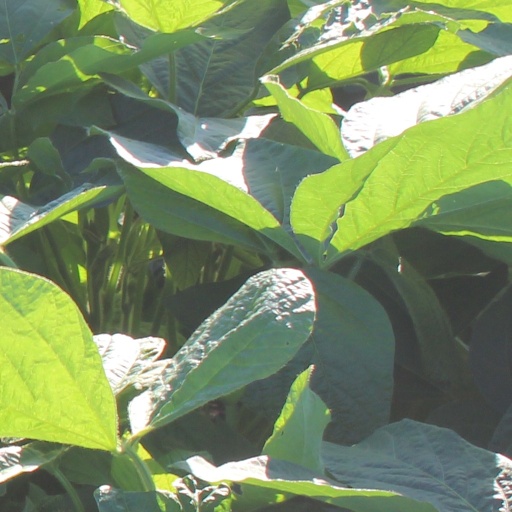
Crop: soybean